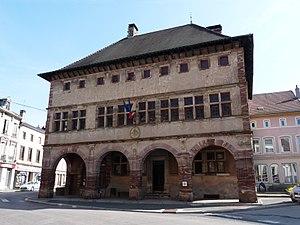
Hôtel de ville de Rambervillers.
Cet article recense les monuments historiques français classés en 1900.
L'hôtel de ville de Rambervillers est un édifice situé à Rambervillers, dans le département des Vosges, en France.